Sekine Station

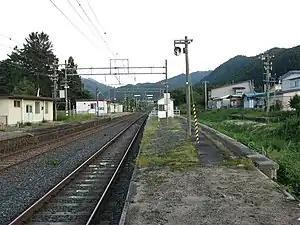
Sekine Station, October 2007

is a railway station in the city of Yonezawa, Yamagata Prefecture, Japan, operated by East Japan Railway Company (JR East).